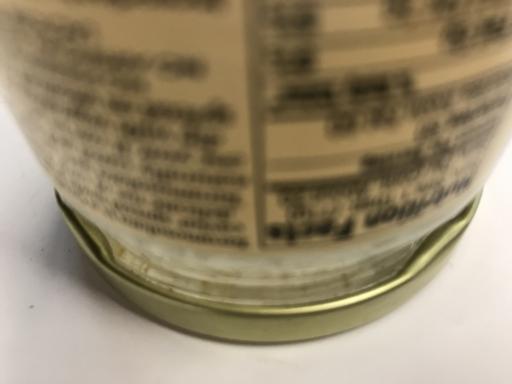
Label: glass